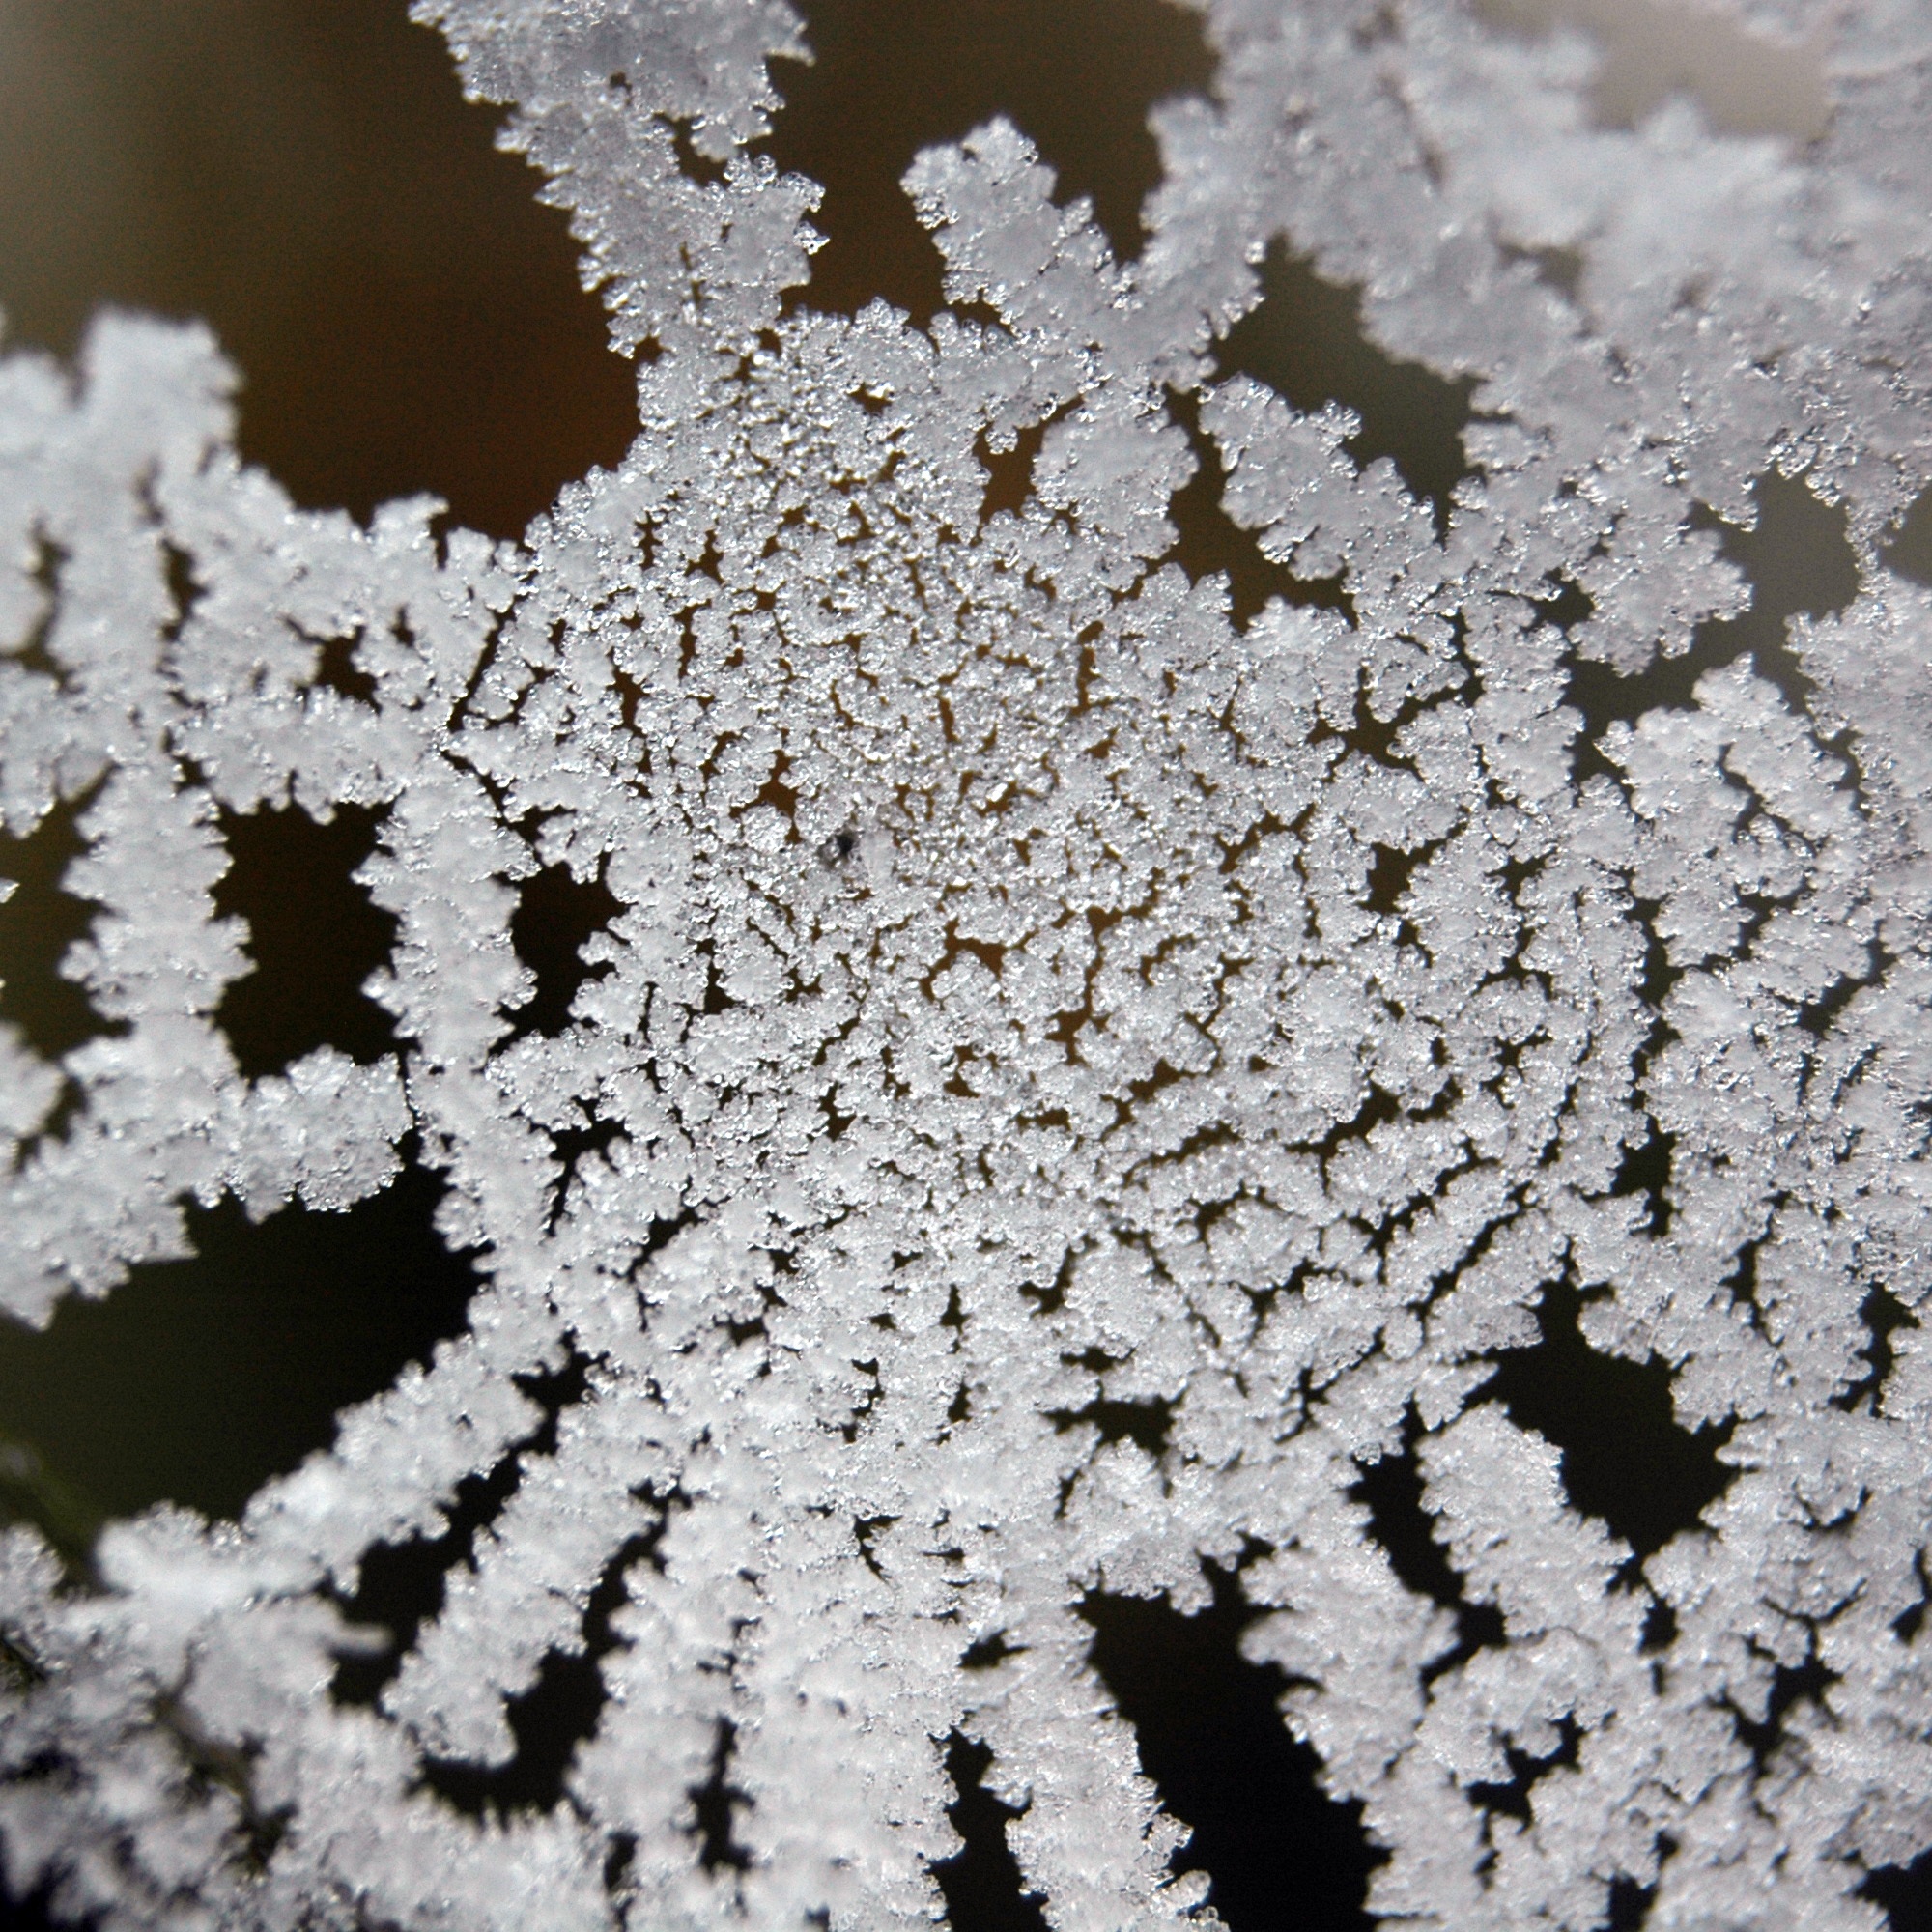
branch, snow, cold, winter, leaf, flower, frost, ice, pattern, lace, frozen, ice crystal, iced, hoarfrost, freezing, winter impressions, crystals, crystal formation